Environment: real
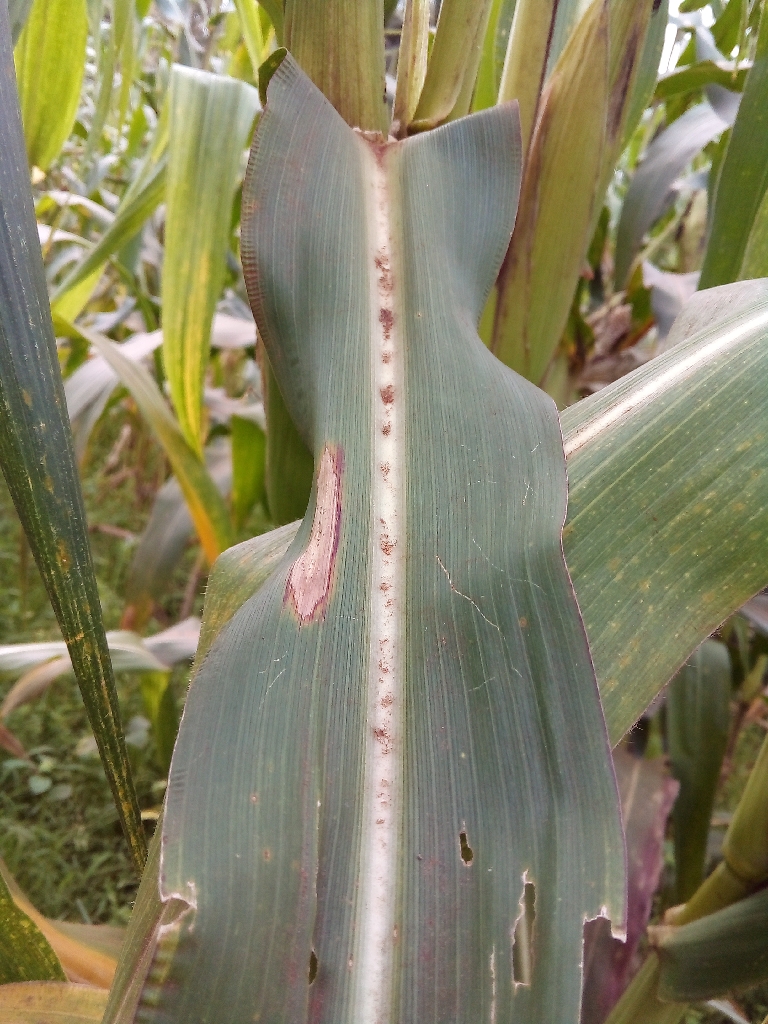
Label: northern_corn_leaf_blight